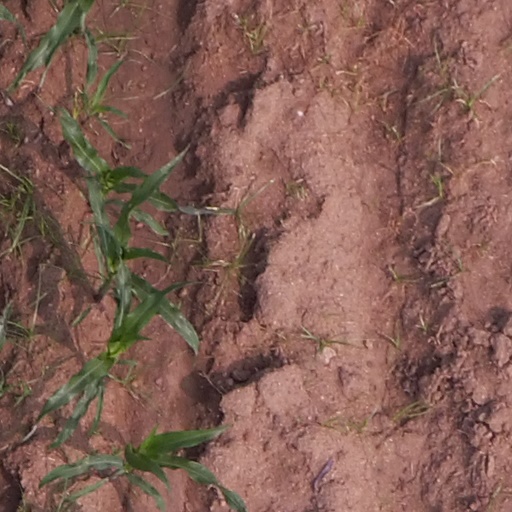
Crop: maize; corn